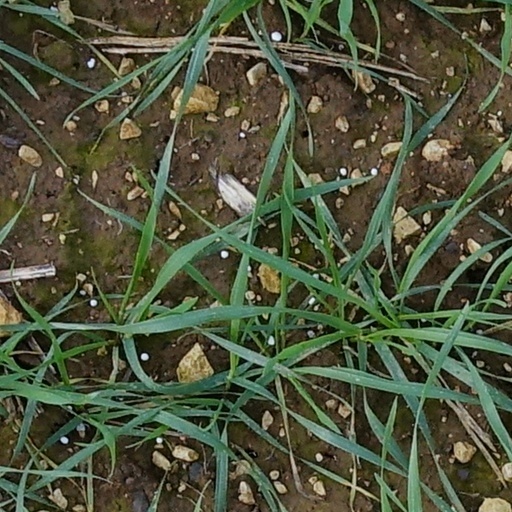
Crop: wheat